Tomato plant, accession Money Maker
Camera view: bottom (45 deg); turntable rotation: 90 degrees
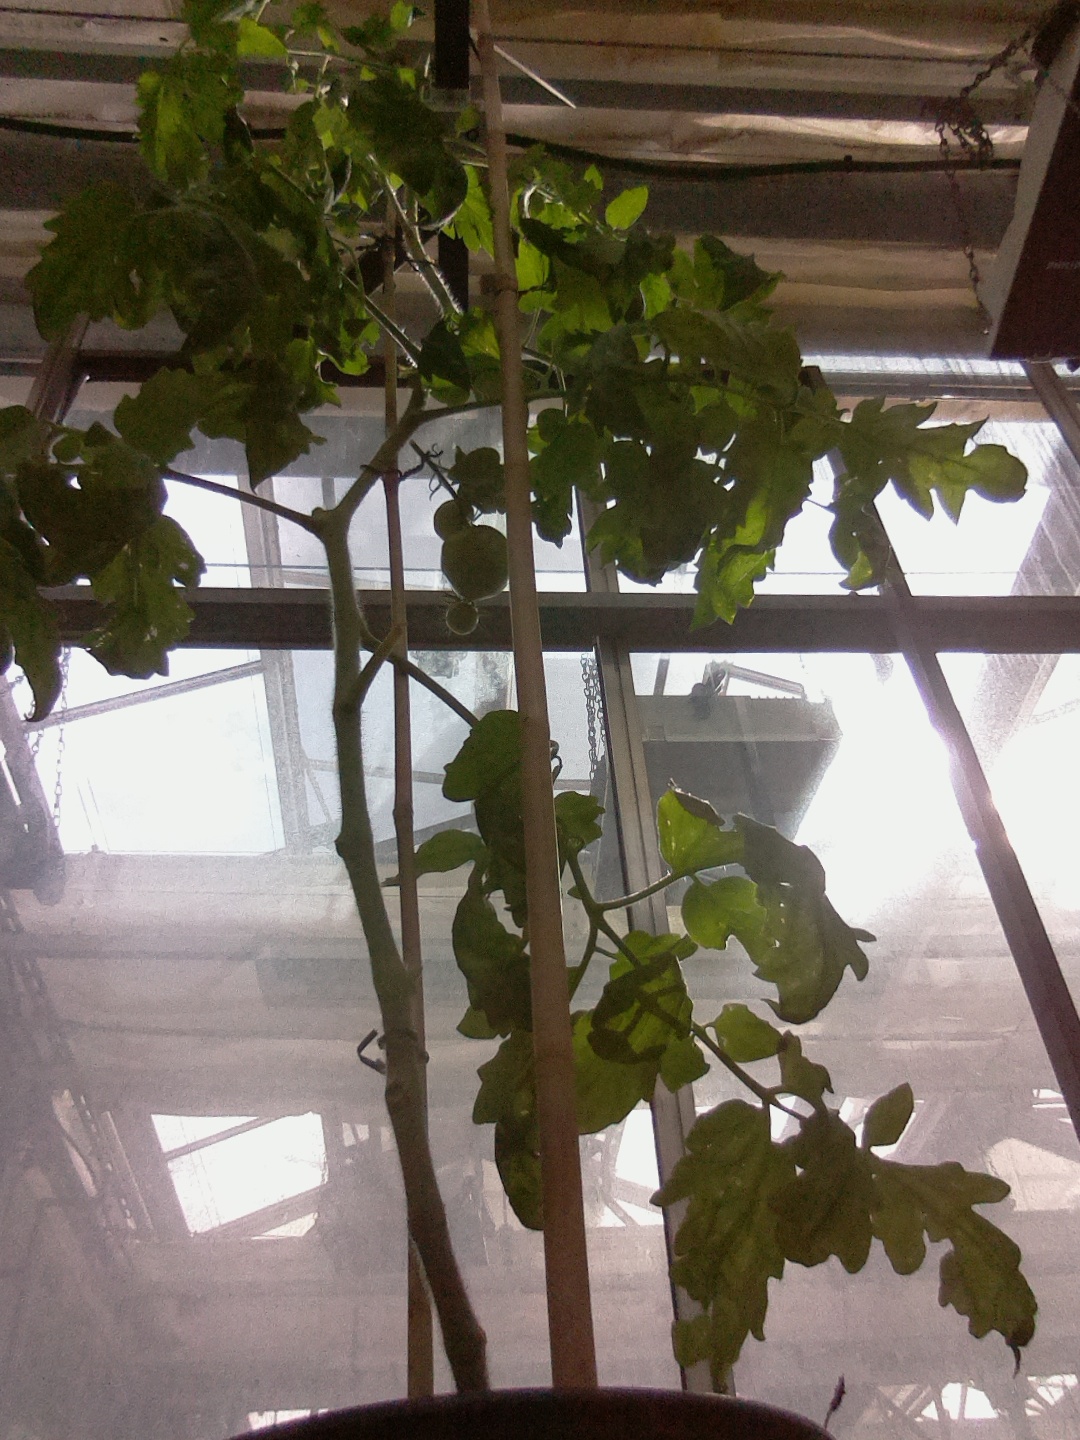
BBCH growth stage 73: 30%-40% of final fruit size